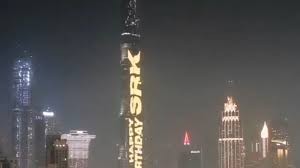
Landmark: Burj Khalifa